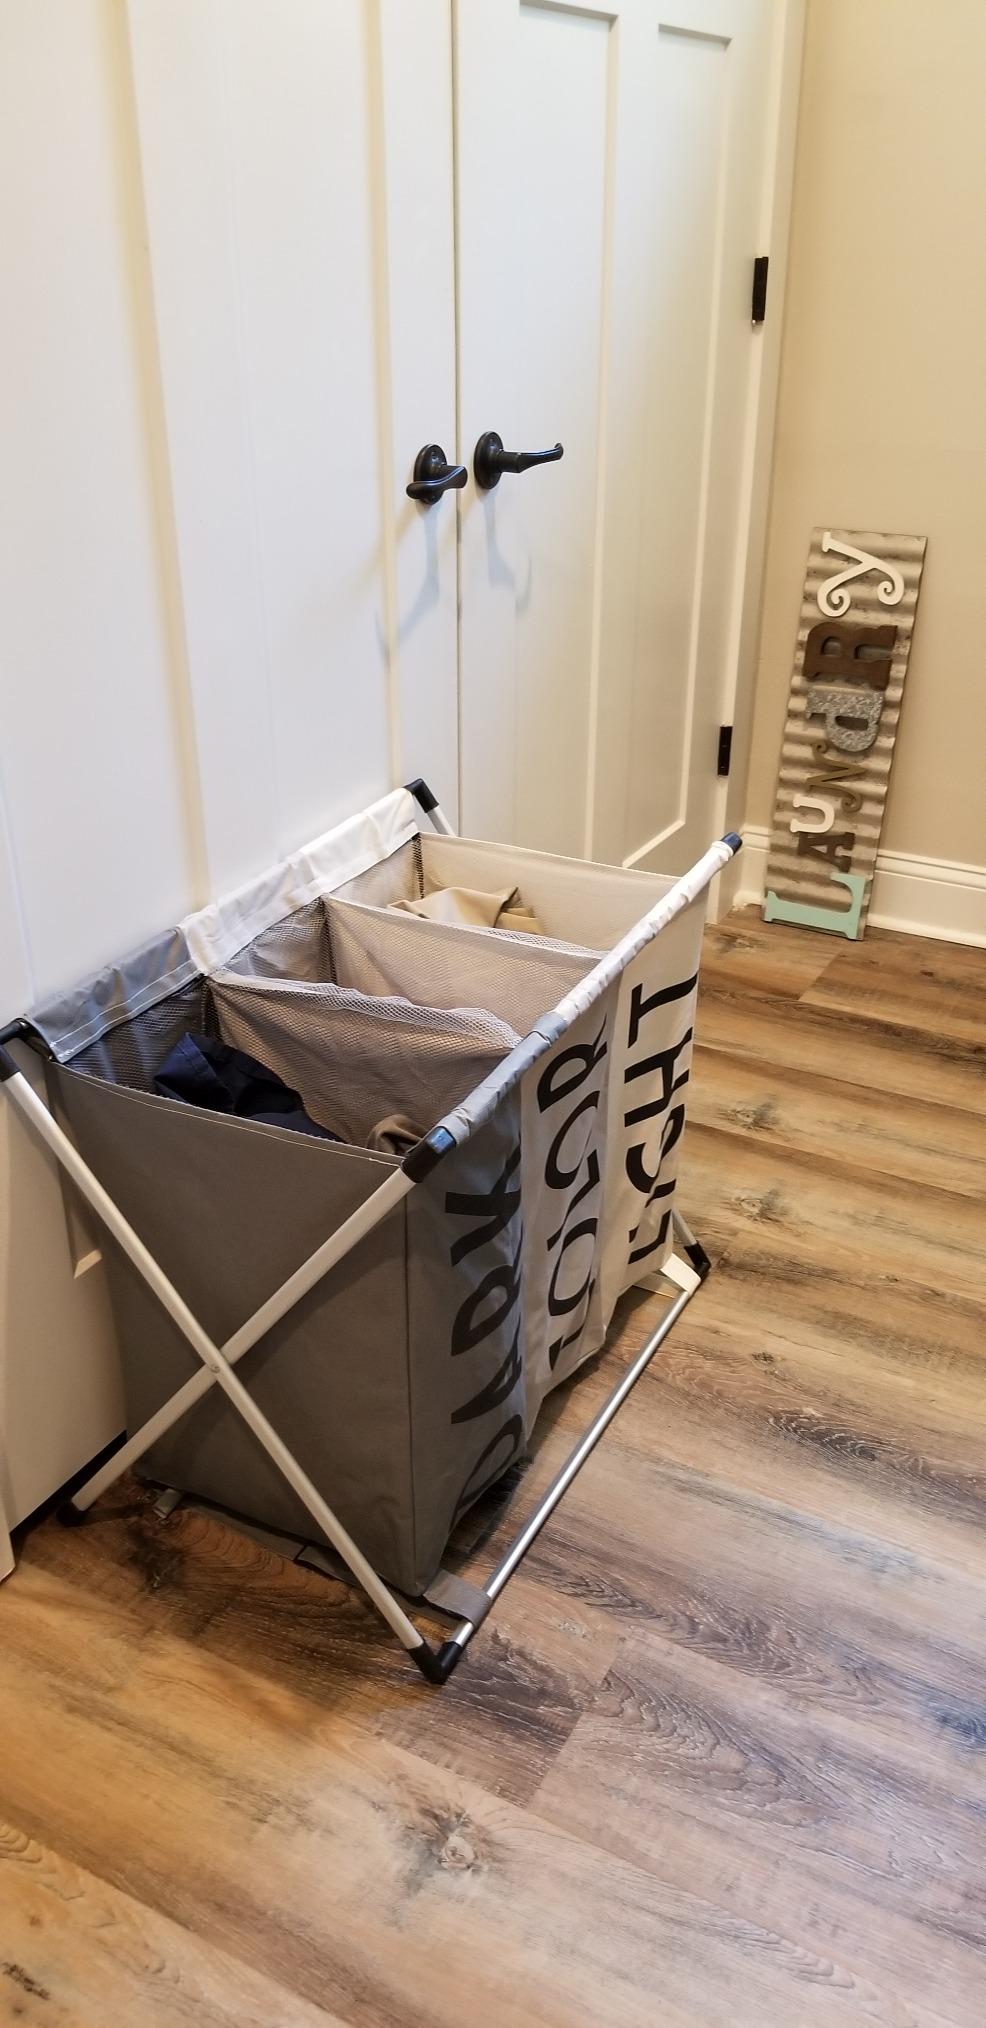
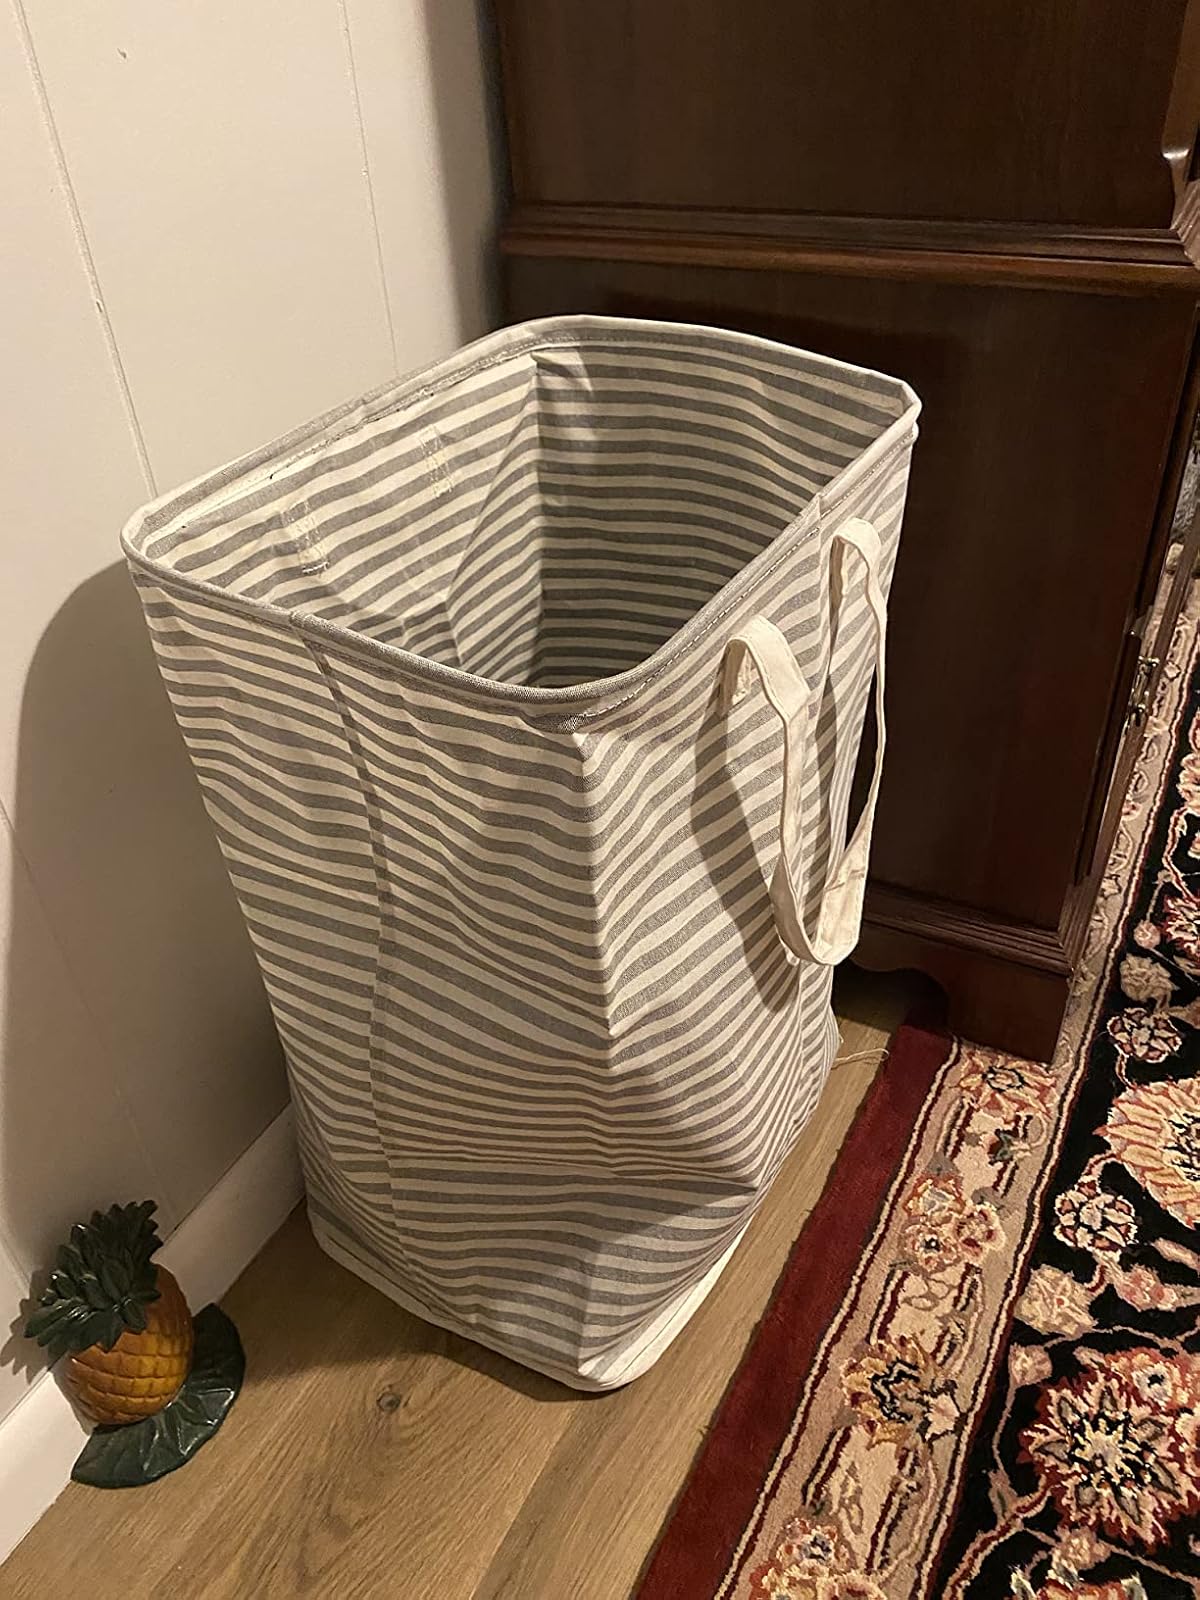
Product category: items_hamper
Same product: no